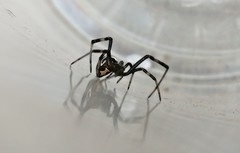
Species: Lactrodectus_hesperus